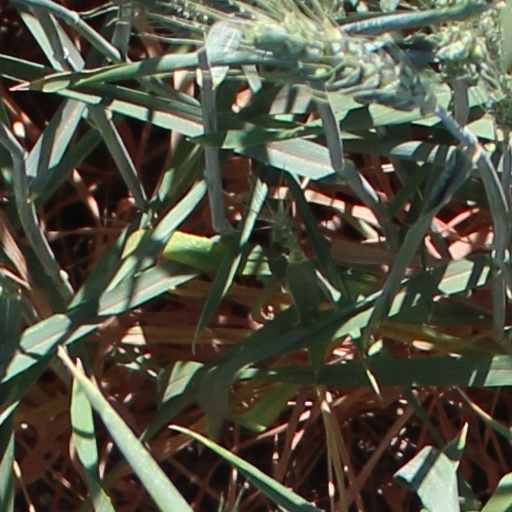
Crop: wheat